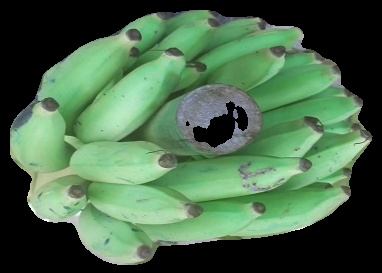
Variety: elakki-bale
Grade: grade2